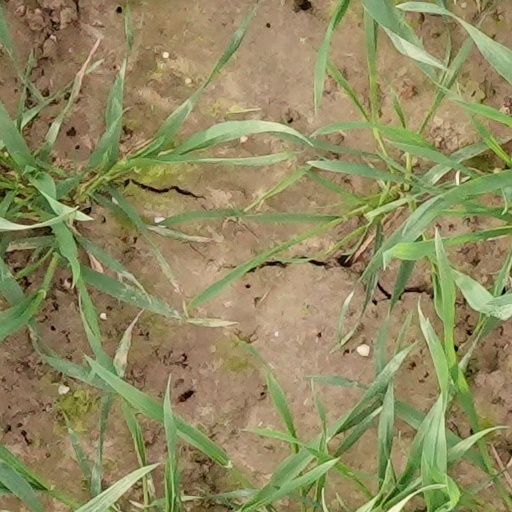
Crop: wheat